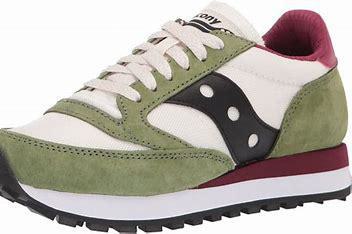
Brand: Saucony
Model: Jazz 81